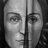
Emotion: sad